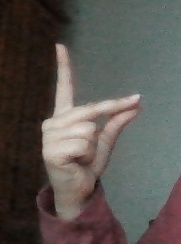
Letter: ta